Portuguese Macau

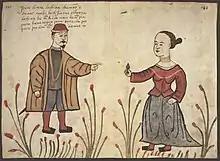
16th century Portuguese watercolour of the Chinese, contained within the Códice Casanatense.

At the time, the Portuguese commercial establishment of Macau was only a small village with a few blocks, churches, and residences, joined by a small number of streets. Most of the population lived on trade, so many left Macao for months and sometimes years to carry out their trading. At that time, it had a vaguely defined political-administrative organization, as the Portuguese Crown had not yet properly planned for Macau. Therefore, at that time, the Captain-Major of the Voyage of China and Japan was responsible for the affairs of the Portuguese during his stay in Macau. As the only existing authority, he sought to maintain order among the Portuguese while his great merchant ship was in port.